Mooney International Corporation

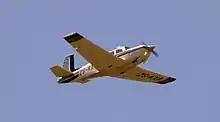
A Mooney M20J

Butler Aviation closed the Mooney plant in early 1971 and it remained closed for more than two years. In October 1973, Republic Steel Corporation acquired the company and resumed production in 1974. Robert Cumming, a general manager at Republic Steel, had owned a Mooney M20F Executive for years and flew it frequently, and wished to put the Mooney M20 back into production. This began in January 1974 with the reintroduction of the M20F Executive. The company continued aggressive product development, working on another pressurized single to compete with the Cessna 210, a turboprop designated the "301". Roy LoPresti, formerly of Grumman Aerospace where he had worked on aircraft design and the Apollo Lunar Module, was hired as chief of research and development to update the M20. The result was the M20J 201, so named because it was capable of with its engine. In a 1979 interview, LoPresti noted that Mooney did not have the resources to develop radical new composite construction aircraft as did other manufacturers, and would focus on evolutionary development of conventional aircraft.